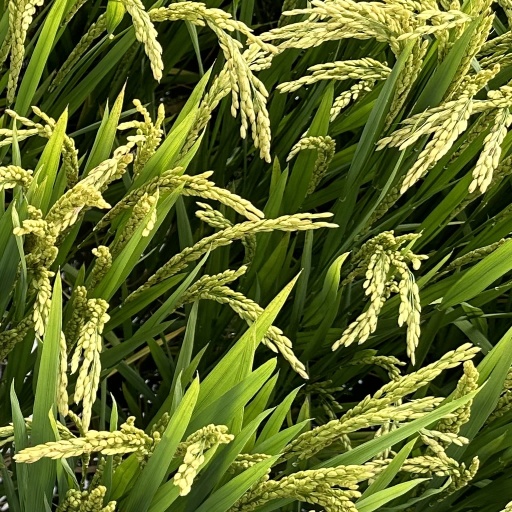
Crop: rice